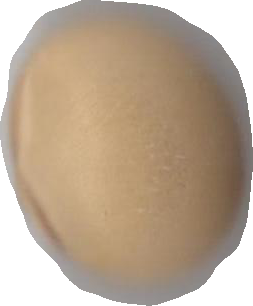
Variety: Dega